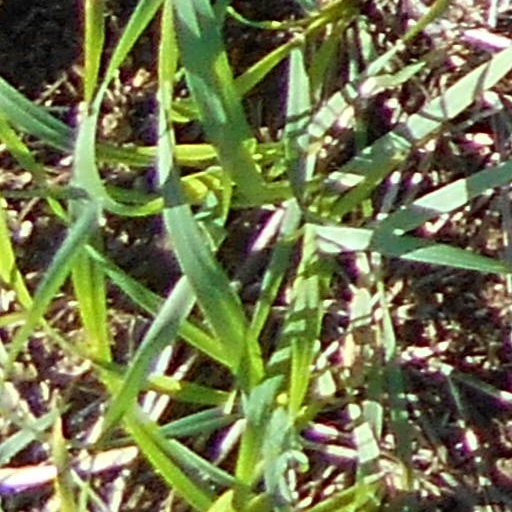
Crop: wheat